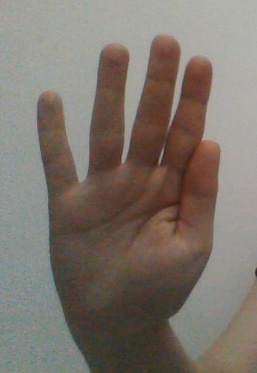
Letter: sheen